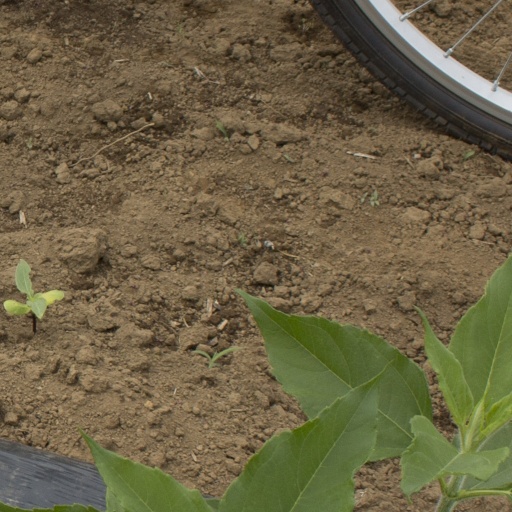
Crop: Jerusalem artichoke